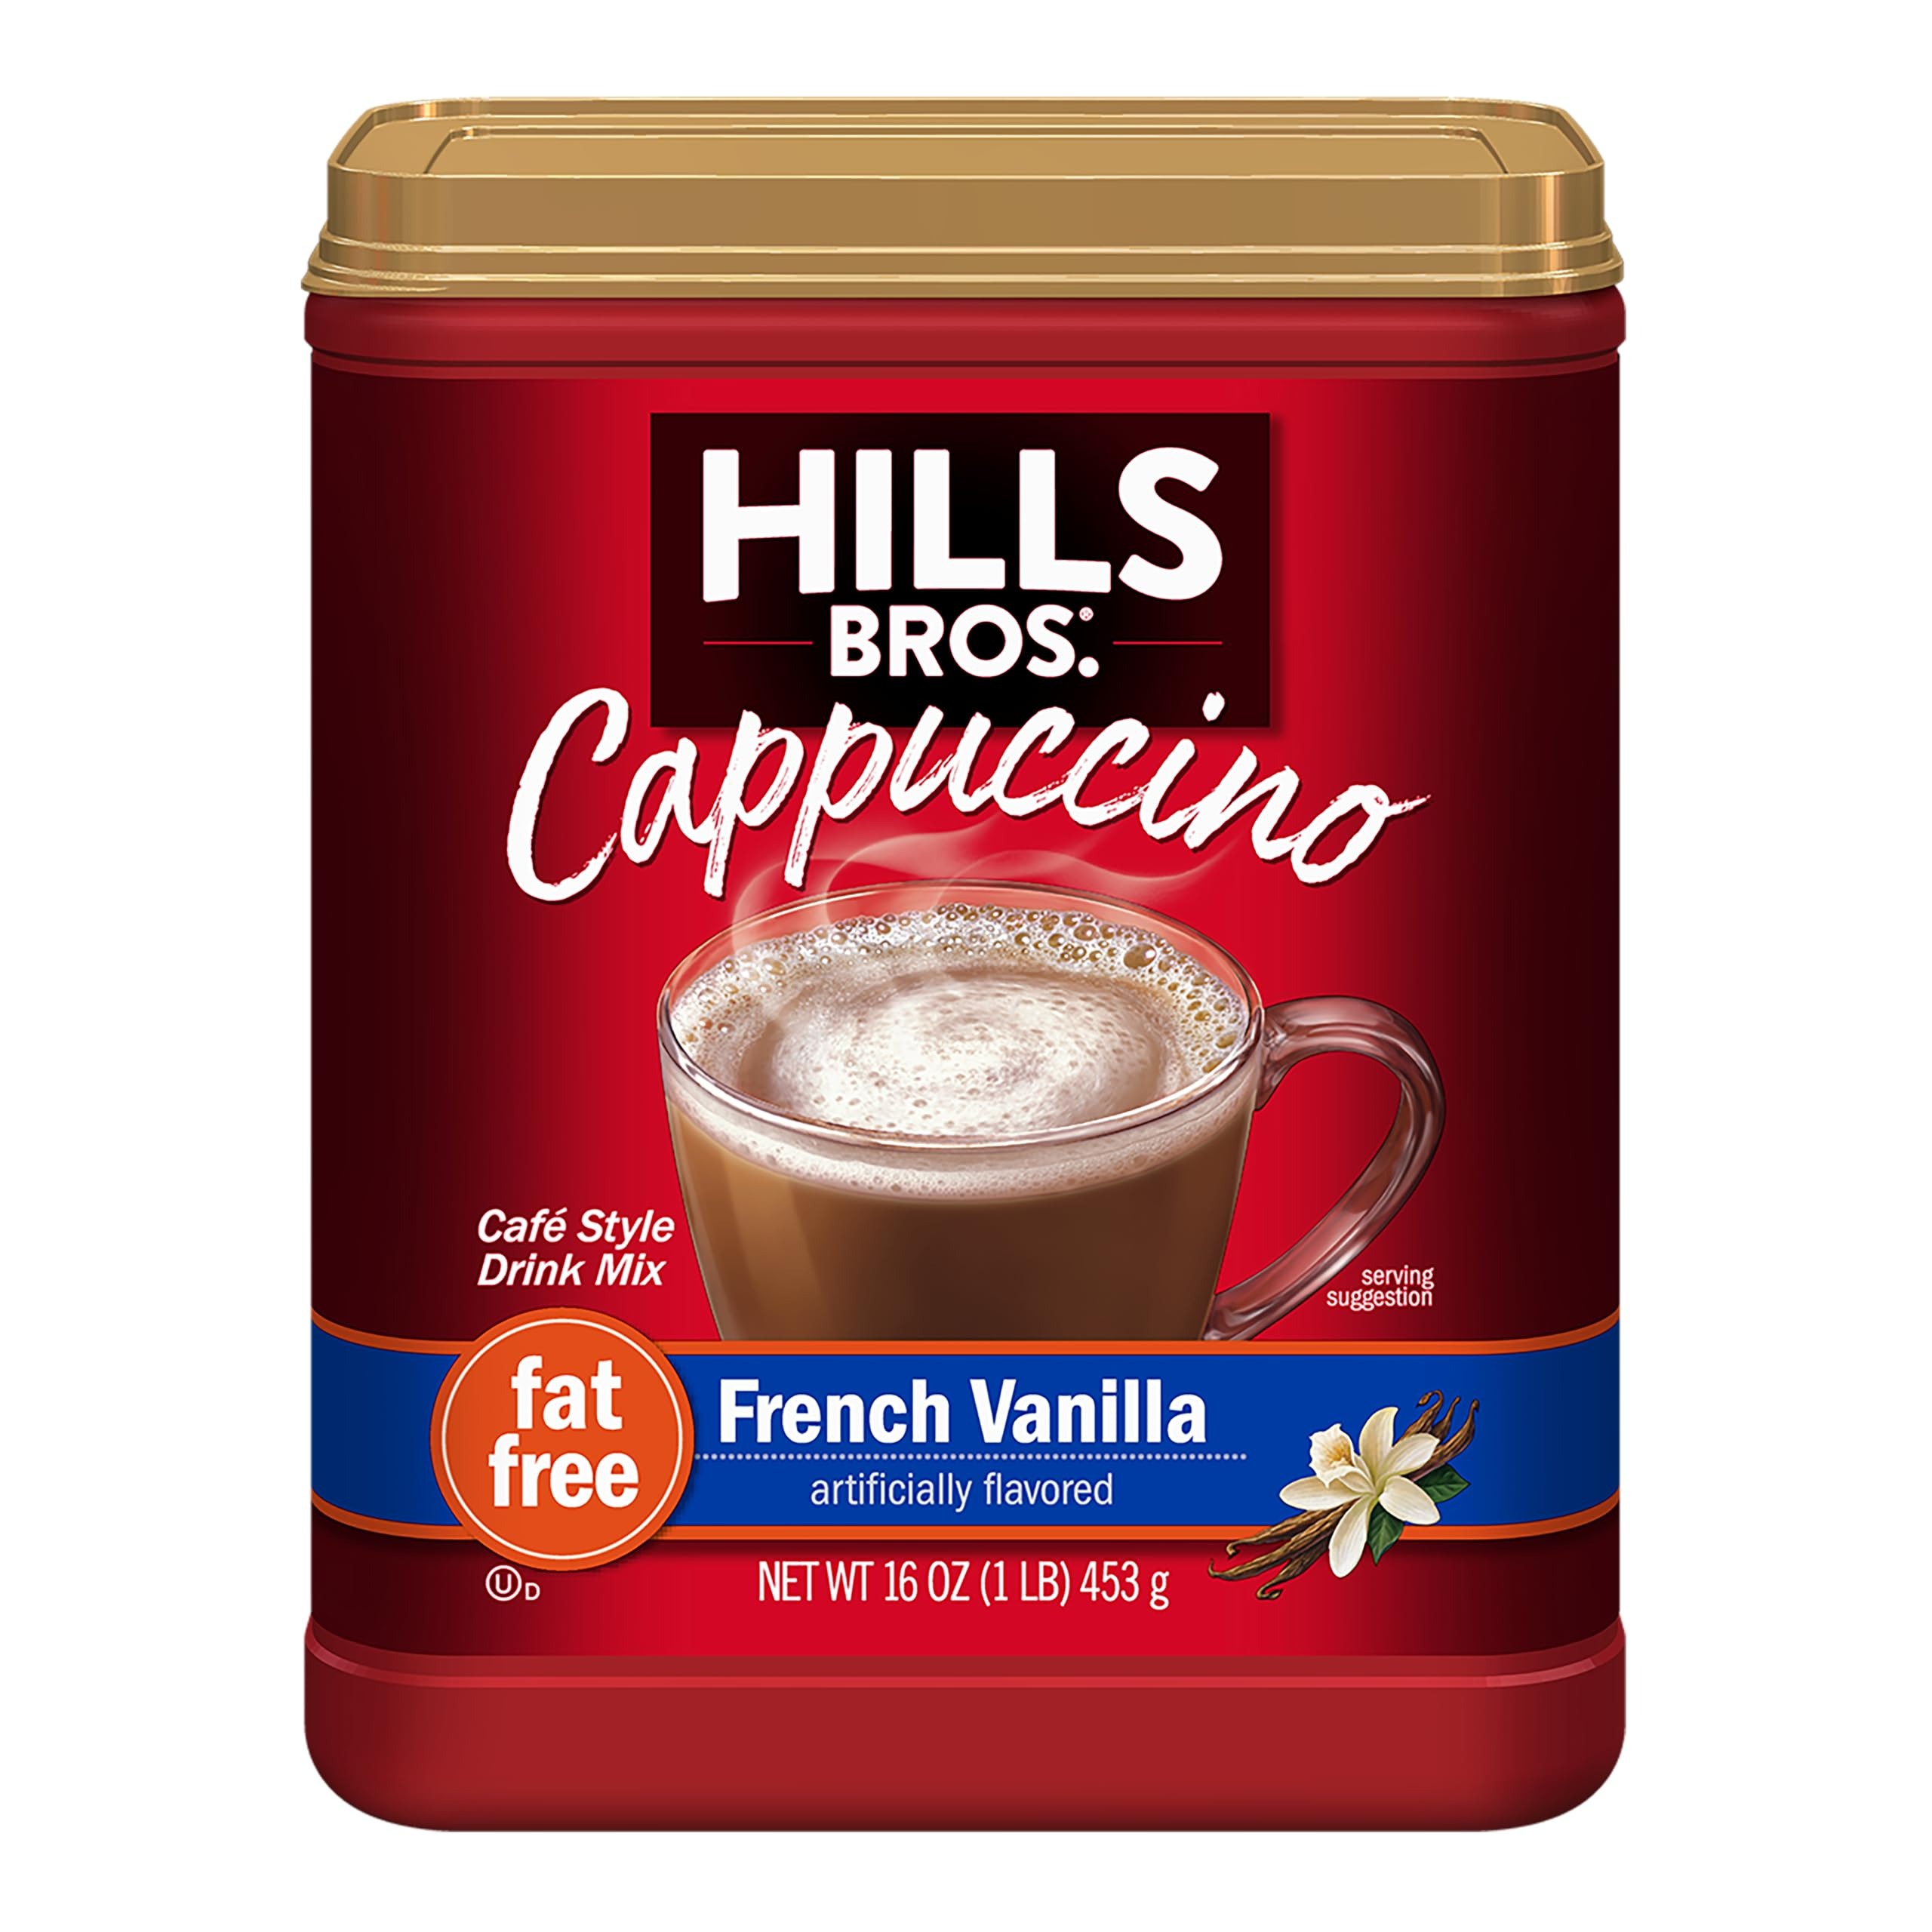
Item Name: Hills Bros. Instant Cappuccino Mix, Fat Free French Vanilla (16 oz, Pack of 1) – Convenient and Versatile, Instant Hot or Iced Coffee, Frothy & Rich Vanilla Flavor - Just Add Water
Bullet Point 1: HILLS BROS. INSTANT CAPPUCCINO MIX - Experience the convenience of indulging in a frothy and decadent cappuccino, anytime, anywhere; just add water to our Hills Bros. instant cappuccino mix and enjoy this rich, coffee house flavor
Bullet Point 2: FAT FREE FRENCH VANILLA - Indulge in the luxurious taste of our Fat Free French Vanilla Cappuccino, boasting a creamy blend with rich vanilla flavor and delightful sweetness in a light coffee base; so frothy and decadent, you'll forget it’s fat free
Bullet Point 3: VERSATILE MIX & COFFEE CREAMER - Cozy up with a frothy cappuccino, cool down with a refreshing ice-blended drink, or use this mix as a French vanilla creamer - add it to your coffee and transform your everyday cup into a special latte
Bullet Point 4: CONVENIENT & EASY TO USE - Our instant cappuccino mix is designed for convenience - just add water and stir; whether you're at home, at work, or on-the-go, you can enjoy a delicious instant coffee in minutes; includes 1 pack, 16 ounces
Bullet Point 5: A BRAND TO TRUST - For over a century, we’ve been finding the best beans, creating the best blends, mixing the most delicious flavors, then delivering them to you at affordable prices, so that great coffee, frappés and cappuccinos are always within reach
Value: 16.0
Unit: Ounce

Price: 4.84